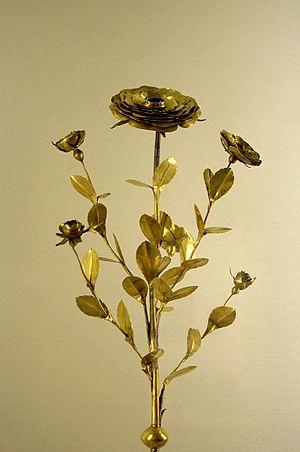
Musée de Cluny, Paris. - Minucchio da Siena Rose d'or. Rose